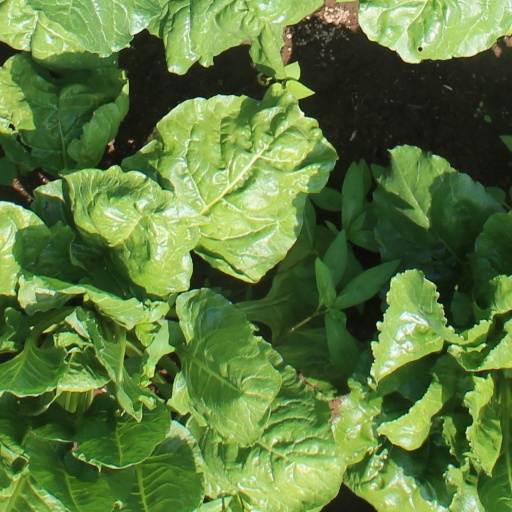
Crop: sugar beet